South Alberta Light Horse

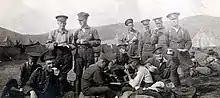
Signals troops of 13th Canadian Mounted Rifles with soldiers of the PPCLI at Camp Sarcee near Calgary AB, 1915

Also recruited by SALH's predecessors were three regiments of Canadian Mounted Rifles (CMR): the 3rd, 12th and 13th.